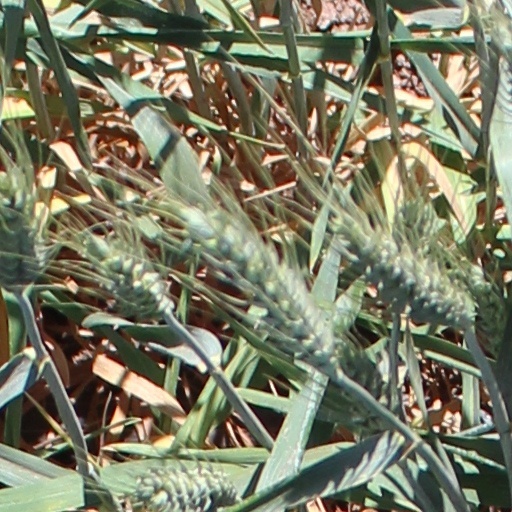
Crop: wheat